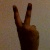
The image shows a hand gesture representing the number 2 in Indian Sign Language.